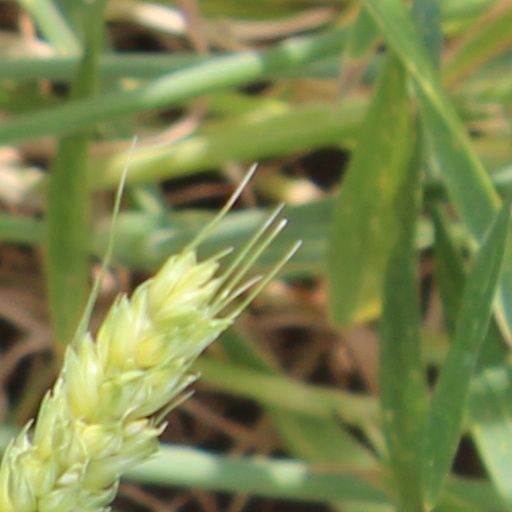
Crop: wheat